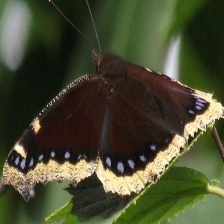
Species: MOURNING CLOAK
Butterfly family (ImageNet category): admiral